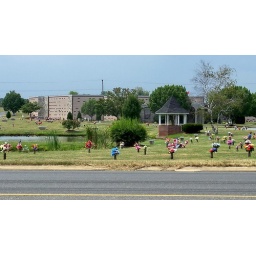
Cemetery with many plastic flowers seen in rural Virginia State. August 2008.